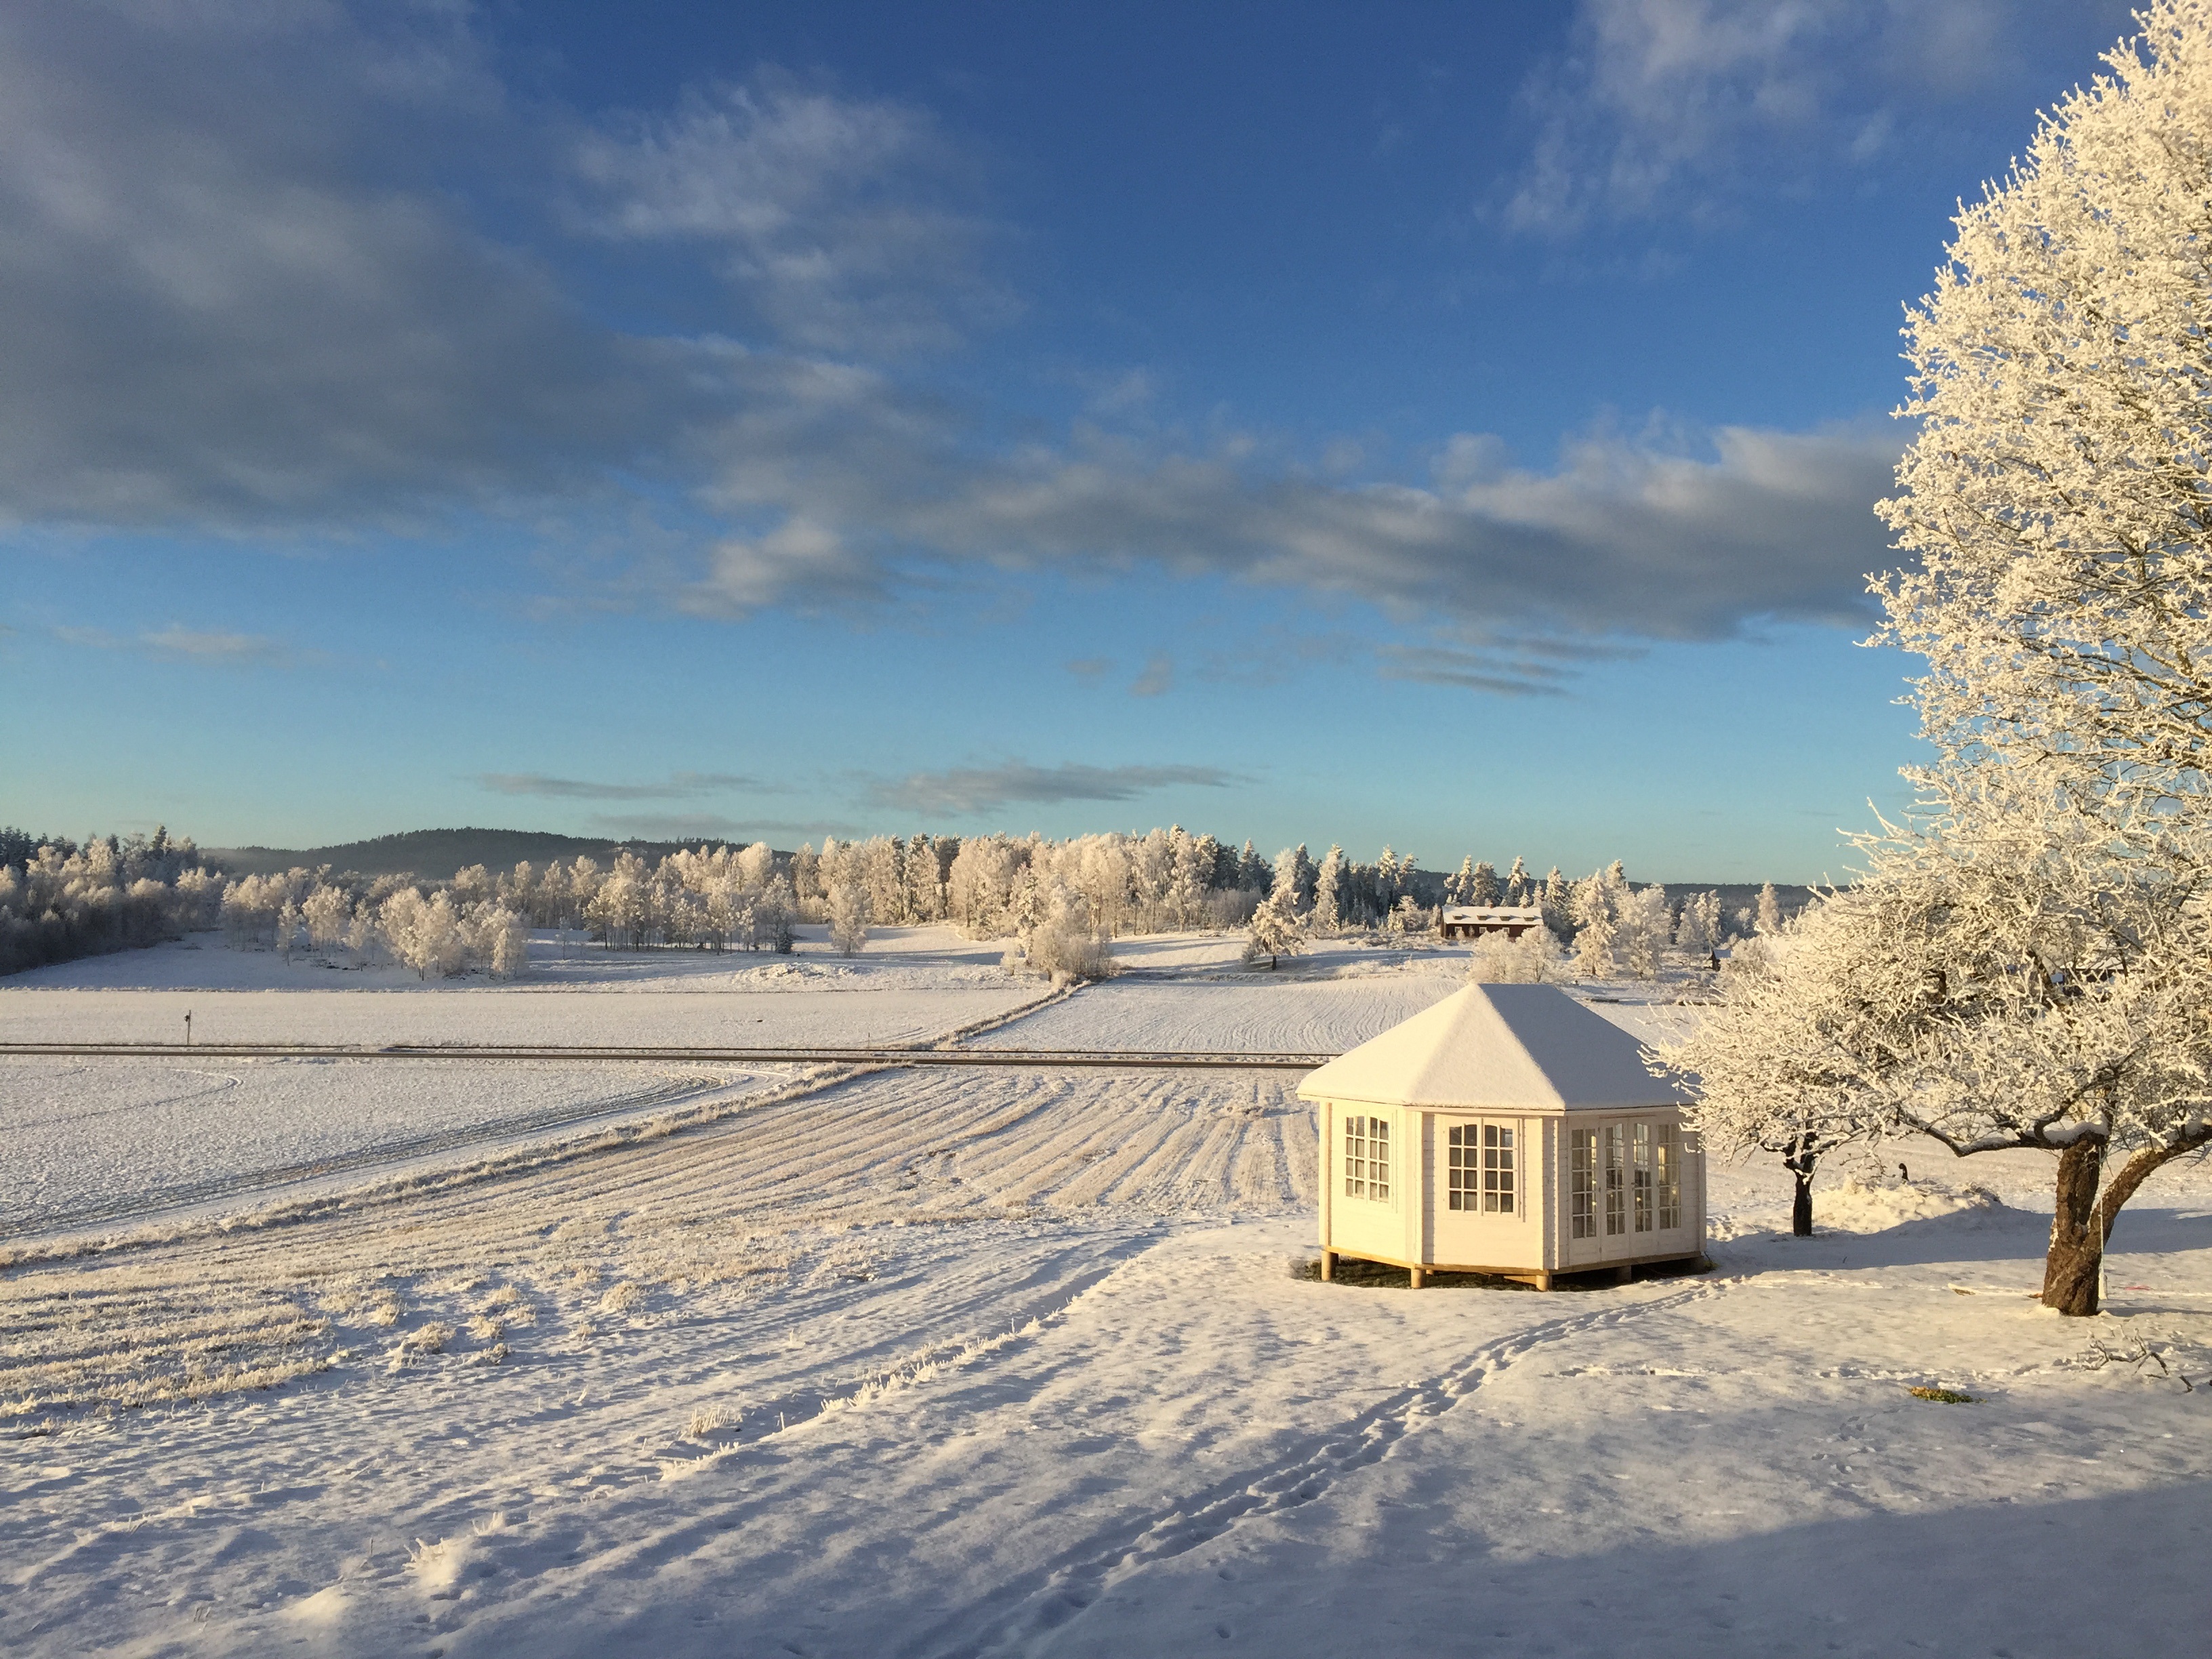
landscape, nature, mountain, snow, cold, winter, cloud, sky, white, sunlight, morning, frost, ice, scenic, park, weather, blue, season, winter landscape, scene, december, freezing, rural area, nature landscape, winter trees, winter background